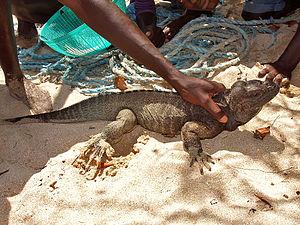
Cyclura cornuta, l'Iguane rhinocéros, est une espèce de sauriens de la famille des Iguanidae, que l'on trouve principalement sur l'île d'Hispaniola que se partage Haïti et la République dominicaine, ainsi que sur quelques îlots avoisinants. C'est un iguane massif, qui mesure entre 60 et 136 cm de long, et dont la coloration varie du gris métal au vert foncé en passant par le brun. Il se caractérise notamment par la présence de petites cornes osseuses sur sa gueule, à qui il doit son nom vernaculaire, mais également son nom latin cornuta. Cet iguane est essentiellement herbivore, se nourrissant de feuilles, de fleurs et de fruits de différentes plantes. Il est plus précoce que les autres iguanes du genre Cyclura, atteignant la maturité entre 4 et 5 ans pour les mâles et 2 à 3 ans pour les femelles. Les accouplements ont lieu au mois de mai, puis les femelles pondent en moyenne 17 œufs qui incubent durant environ 85 jours. L'Iguane rhinocéros est en déclin à l'état sauvage, menacé par la présence de prédateurs introduits sur l'île comme les chiens, les chats ou les mangoustes. Il fait donc l'objet de plusieurs programmes de sauvegarde.